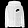
Label: Coat